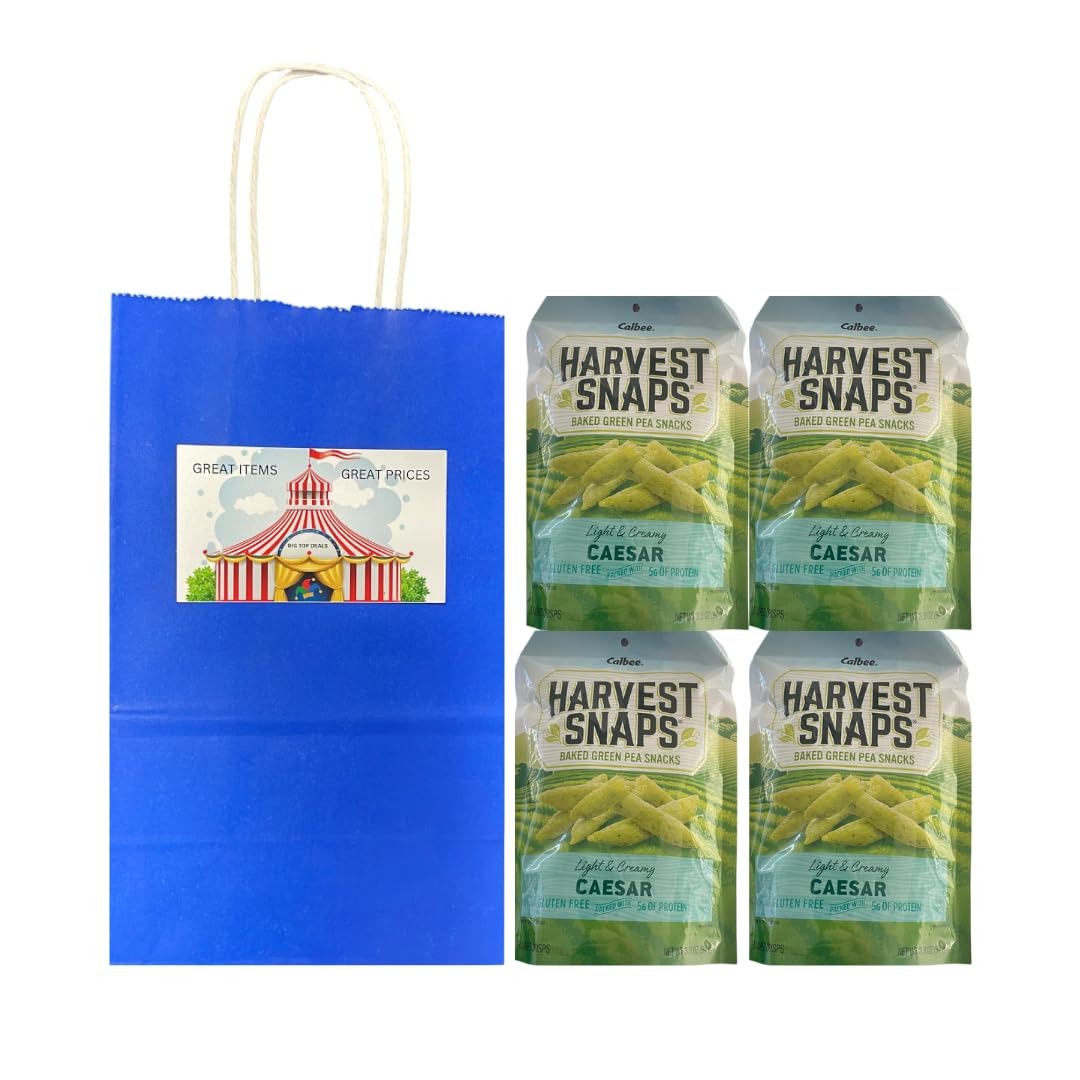
Item Name: Big Top Deals USA Blue Paper Bag with Harvest Snaps Veggie Chips Caesar (3oz Bags) – 4-Pack Custom Bundle
Bullet Point 1: Crisp & Savory Snack Experience – Includes four 3oz veggie chip bags featuring a tangy Caesar flavor, perfect for guilt-free snacking at home, work, or on the go.
Bullet Point 2: Name-Brand Snacks, Original Packaging – Each item is factory sealed in its original manufacturer packaging. No relabeling or repackaging is performed.
Bullet Point 3: Big Top Deals USA Custom Bundle – Delivered in a stylish 5.25x3.2x8 inch blue paper gift bag, perfect for snack lovers, travel, gifting, or care packages.
Bullet Point 4: Independently Assembled Variety Pack – This is a third-party product bundle created and shipped by Big Top Deals USA, containing assorted popular snack items.
Bullet Point 5: Harvest Snaps Caesar Flavor Included – Features the popular veggie chip flavor as part of this variety. We are not affiliated with or endorsed by the original brand.
Product Description: <p>Enjoy a delicious 4-pack variety of veggie snack chips with this custom bundle from <strong>Big Top Deals USA</strong>. Each bundle includes four 3oz bags of Caesar-flavored veggie chips, known for their crispy texture and savory taste.</p> <p>Snacks are factory sealed in their original packaging and come packed inside a custom 5.25 x 3.2 x 8 inch blue paper bag, perfect for gifting, travel, or everyday snacking. This bundle is ideal for fans of savory veggie-based snacks.</p> <p><strong>Includes:</strong></p> <ul> <li>4 sealed bags of Caesar-flavored veggie chips (3oz each)</li> <li>Custom blue paper bag packaging by Big Top Deals USA</li> </ul> <p><em>This is a third-party variety bundle independently assembled and shipped by Big Top Deals USA. We do not manufacture or relabel any products, and are not affiliated with or endorsed by the brand owners of included snack items.</em></p>
Value: 9.9
Unit: Ounce

Price: 17.75